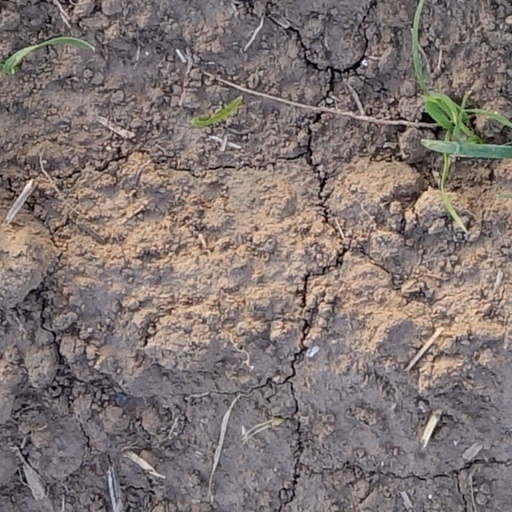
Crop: wheat